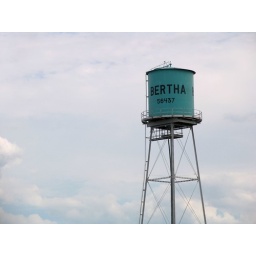
The water tower in Bertha, Minnesota